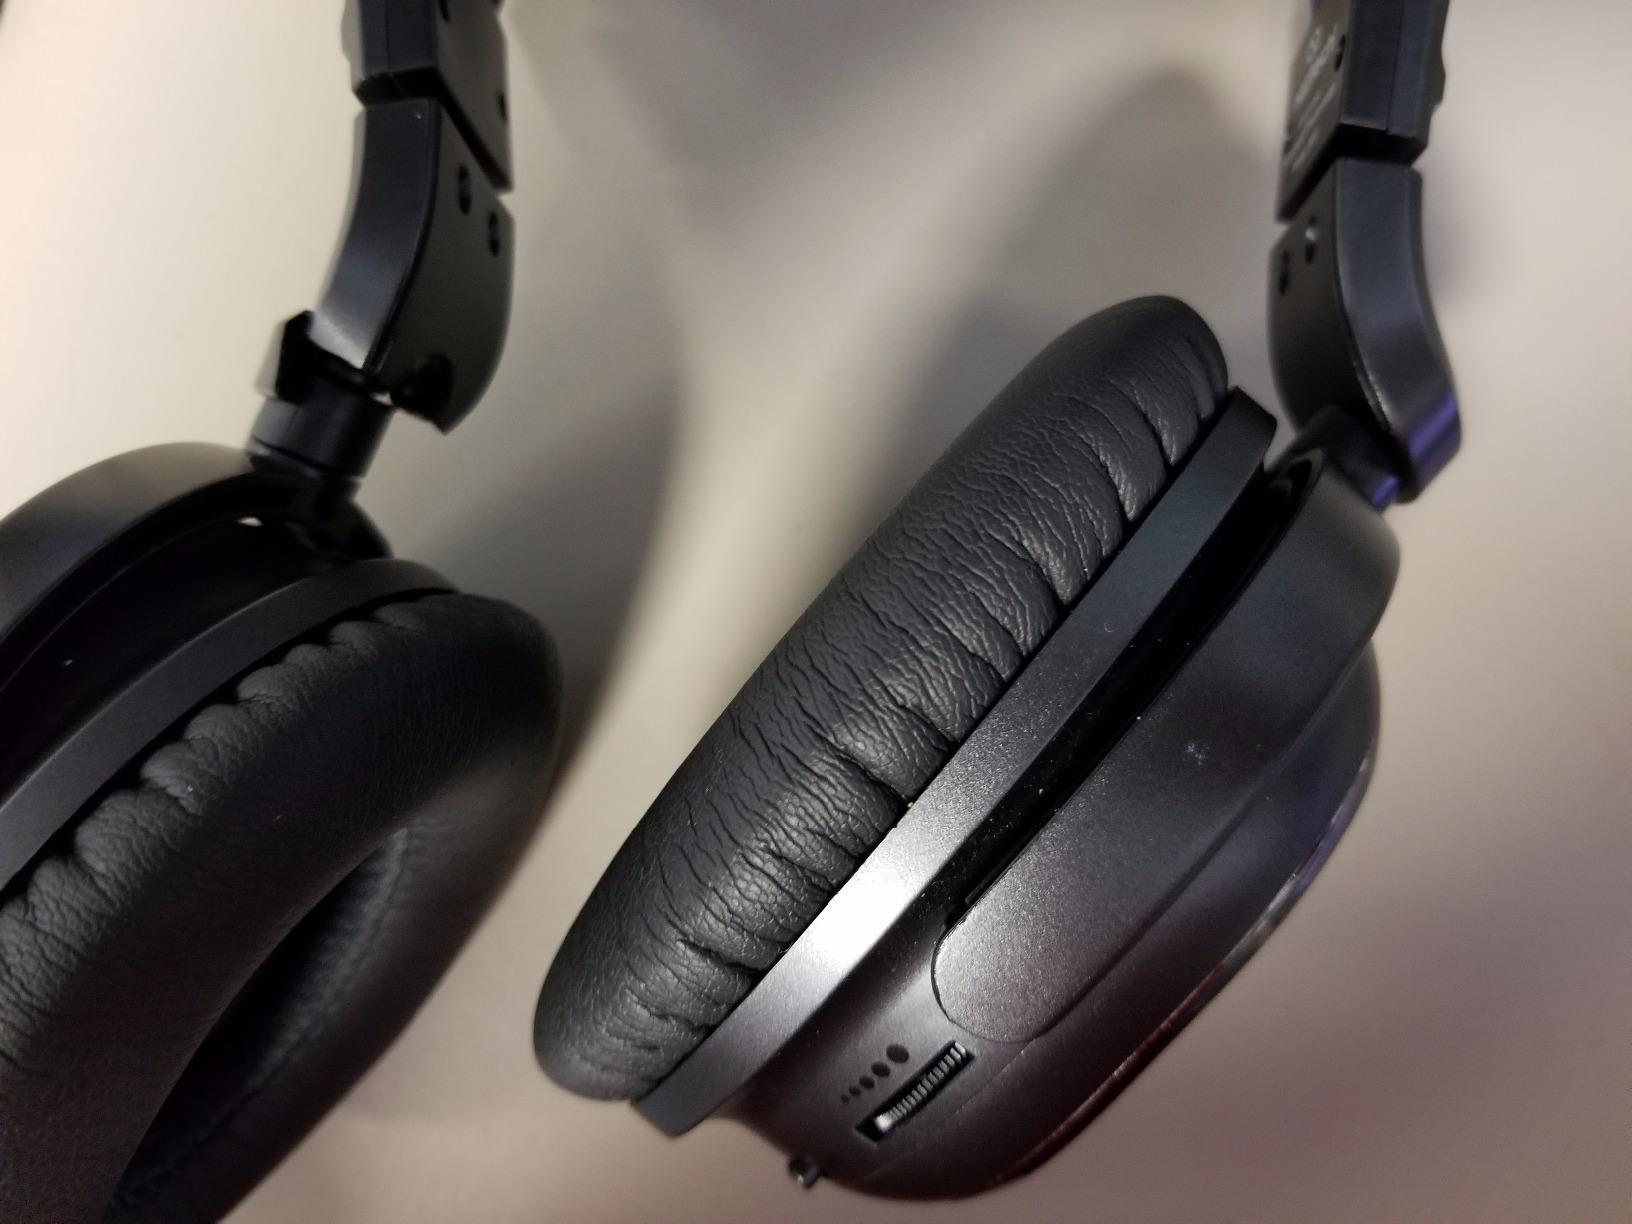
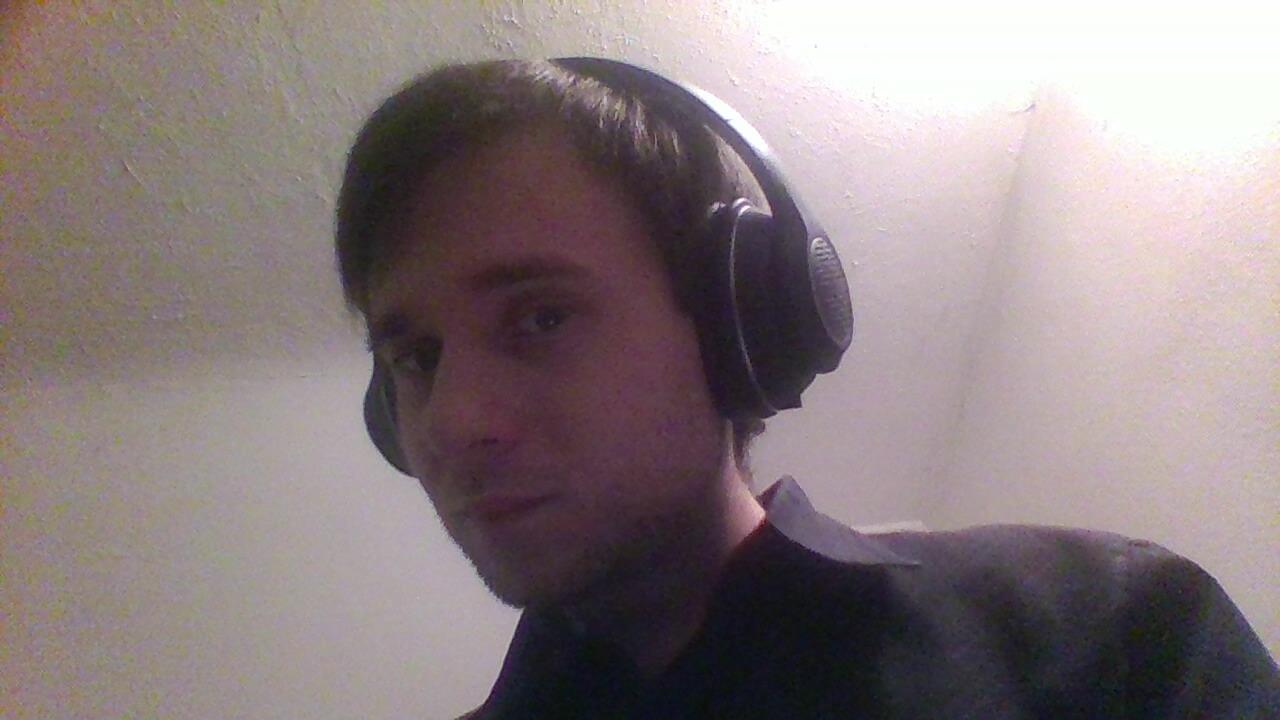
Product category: headphones
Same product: no